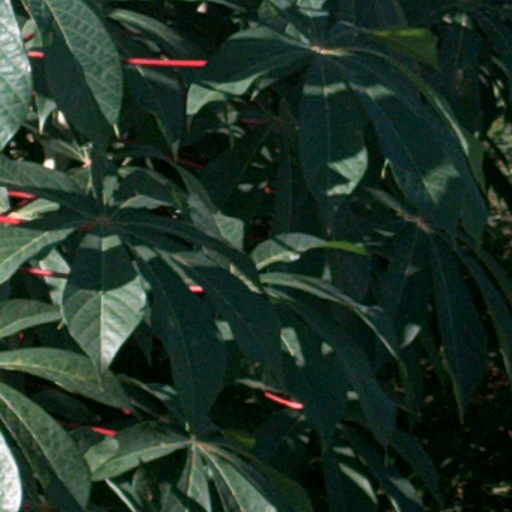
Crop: cassava